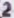
Number: 2